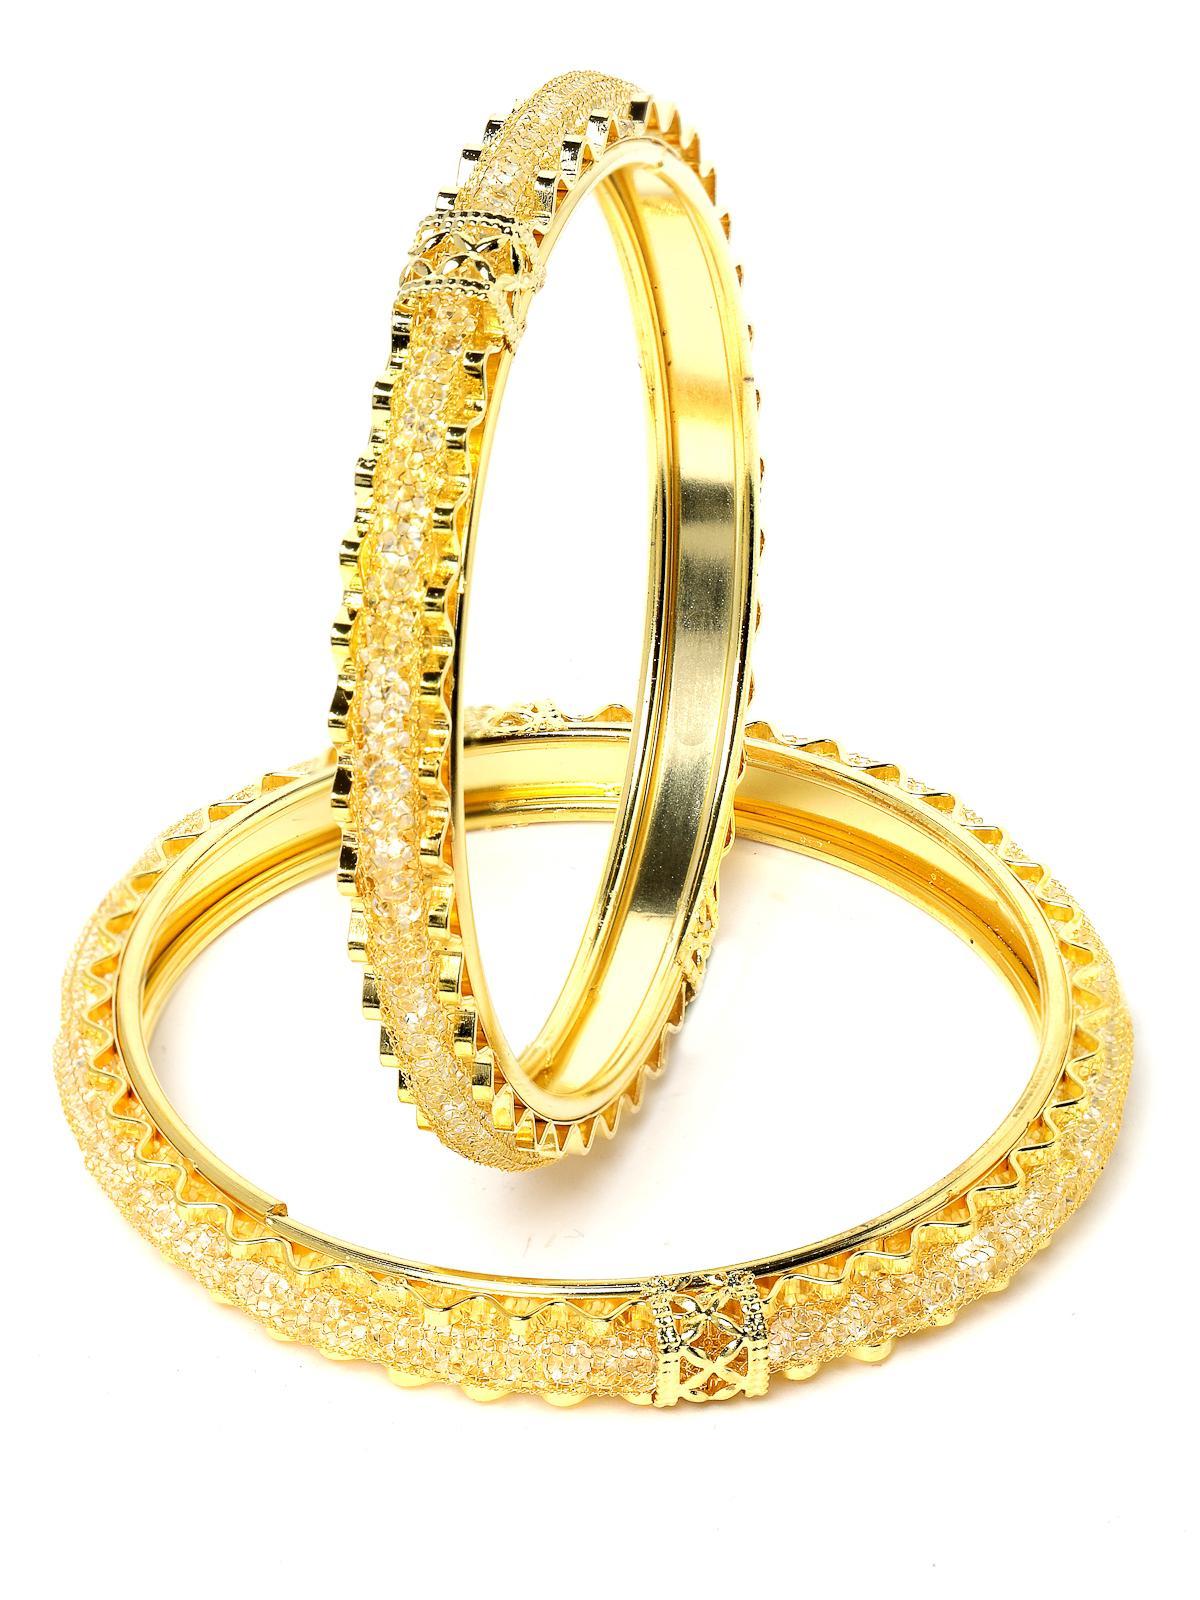
Sukkhi Universal Gold Plated White Crystals Stones Bracelet Bangle Set Jewellery for Women & Girls|Set of 2 Latest Design|Birthday Anniversary Gift for Women|B105943_2.8
Type: Bracelets & Bangles
Brand: Sukkhi
Price: Rs. 299
 Elevate your style with the Sukkhi Universal Gold Plated Bracelet Bangle Set for Women & Girls. This set of two features captivating white crystals stones, showcasing the latest design trends. The gold-plated finish adds an opulent touch to any ensemble. Sized at 2.4, 2.6 and 2.8, these bracelets make for a perfect birthday or anniversary gift, celebrating contemporary style and timeless beauty for the special women in your life with a set that's both universal and versatile.Disclaimer:There may be slight variation in shade and colour due to photographic effects and monitor settings
Included: 2 Bangles